Knockranny

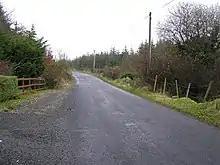
Mill Road - geograph.org.uk - 1054750

Knockranny is bounded on the south by Knockroe (Kinawley) townland, on the west by Gubnafarna townland and on the east by Cornalon, Drumcask and Gubrimmaddera townlands. Its chief geographical features are the River Cladagh (Swanlinbar), a mountain stream, forestry plantations and a dug well. Knockranny is traversed by minor public roads and rural lanes. The townland covers 132 statute acres.